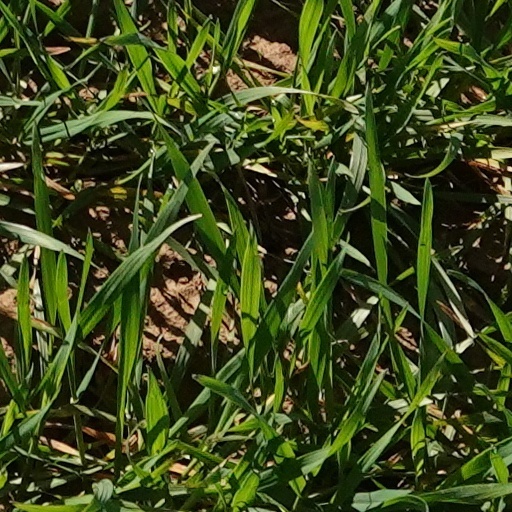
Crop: wheat